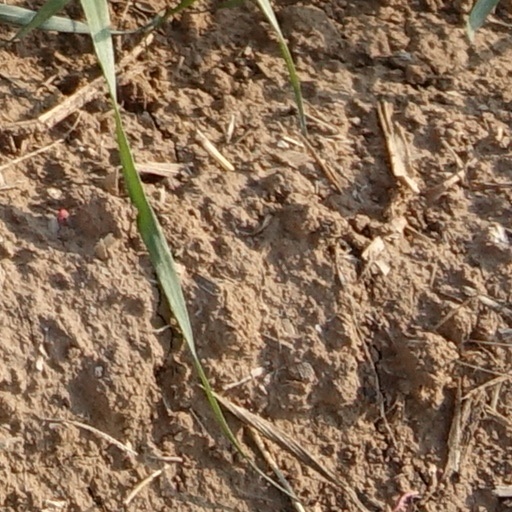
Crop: wheat